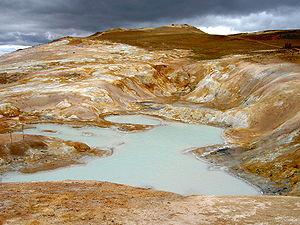
Le tourisme en Islande représente un secteur important de l'économie avec presque 1 million de visiteurs étrangers en 2014, soit le triple de la population du pays. En 2008, l'activité touristique représentait 14 % des revenus du pays et 5,2 % des emplois.